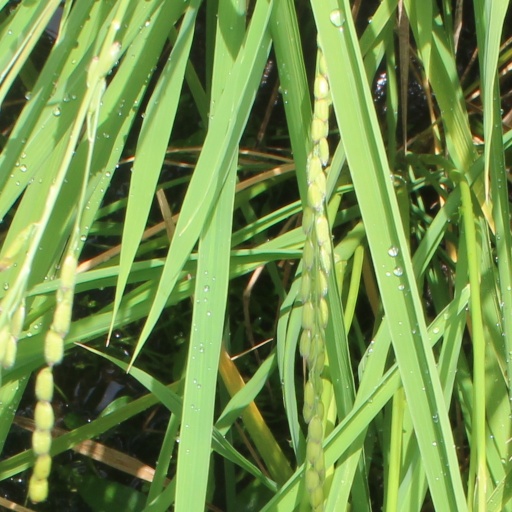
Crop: rice